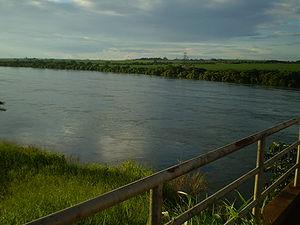
Le rio Grande est une rivière brésilienne, l'une des deux rivières qui, conjointement avec le rio Paranaíba, forment le Paraná. Il en est la branche mère gauche. Le rio Grande arrose le Brésil sur 1 360 km. Il est une importante et abondante rivière du sud-est brésilien.